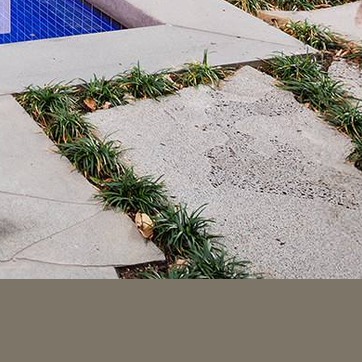
Material: stone